Drakensang Online

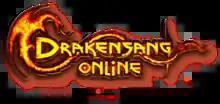

Drakensang Online is a freemium online role-playing video game developed and published by Bigpoint for Microsoft Windows and macOS. The title was in an open beta phase from August 2011 to July 2012. A retail version was released in November 2011.